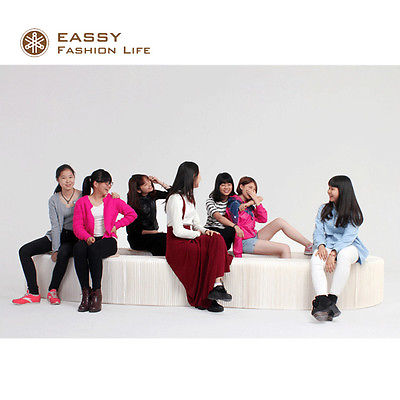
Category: sofa